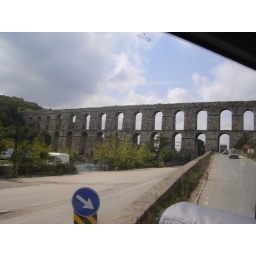
through historical wall by bus